Philippe Coutinho

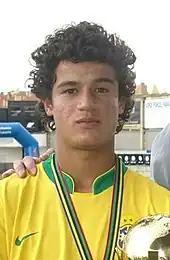
Coutinho with the Brazil national under-15 team in 2007

Having made youth appearances for Brazil from the under-14 team upwards, Coutinho became a key player in the Brazil squad that won the 2009 South American U-17 Championship, scoring three goals.